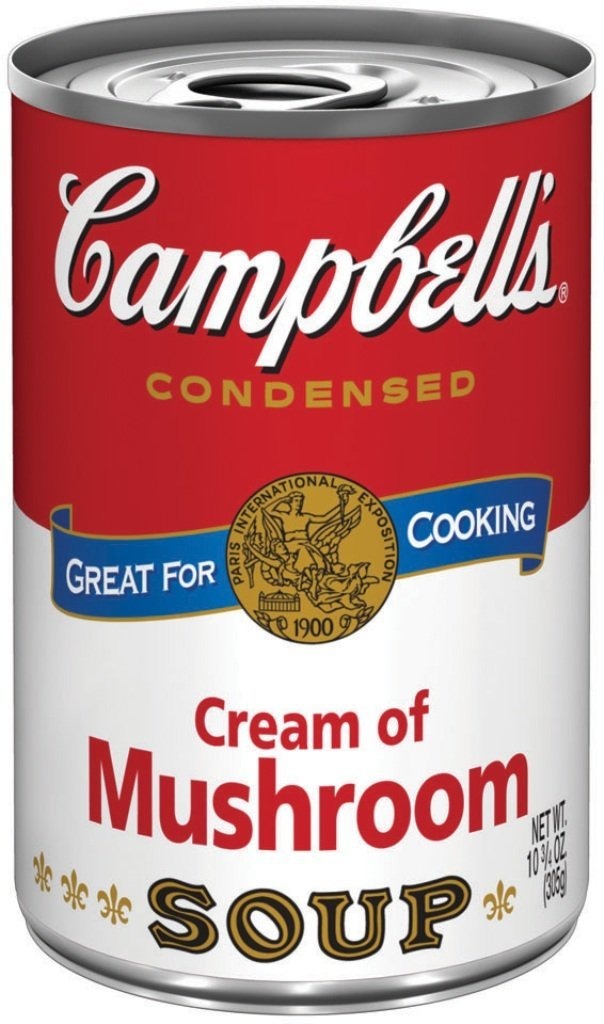
Item Name: Campbell's Soup Cream Of Mushroom, 305 G
Product Description: Campbell's Cream Of Mushroom Condensed Soup Family Size. Great for cooking. Per 1/2 cup. 100 calories. 1g sat fat, 5% DV. 870mg sodium, 36% DV. 1g sugars.
Value: 10.76
Unit: Ounce

Price: 1.29